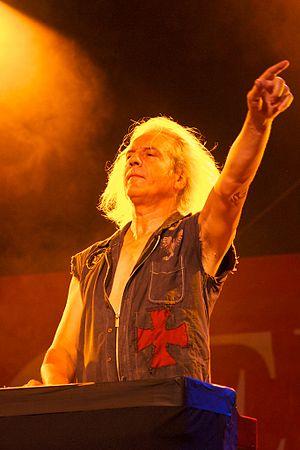
Phil Lanzon est un claviériste de rock anglais connu pour avoir fait partie de Uriah Heep.